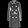
Label: Coat